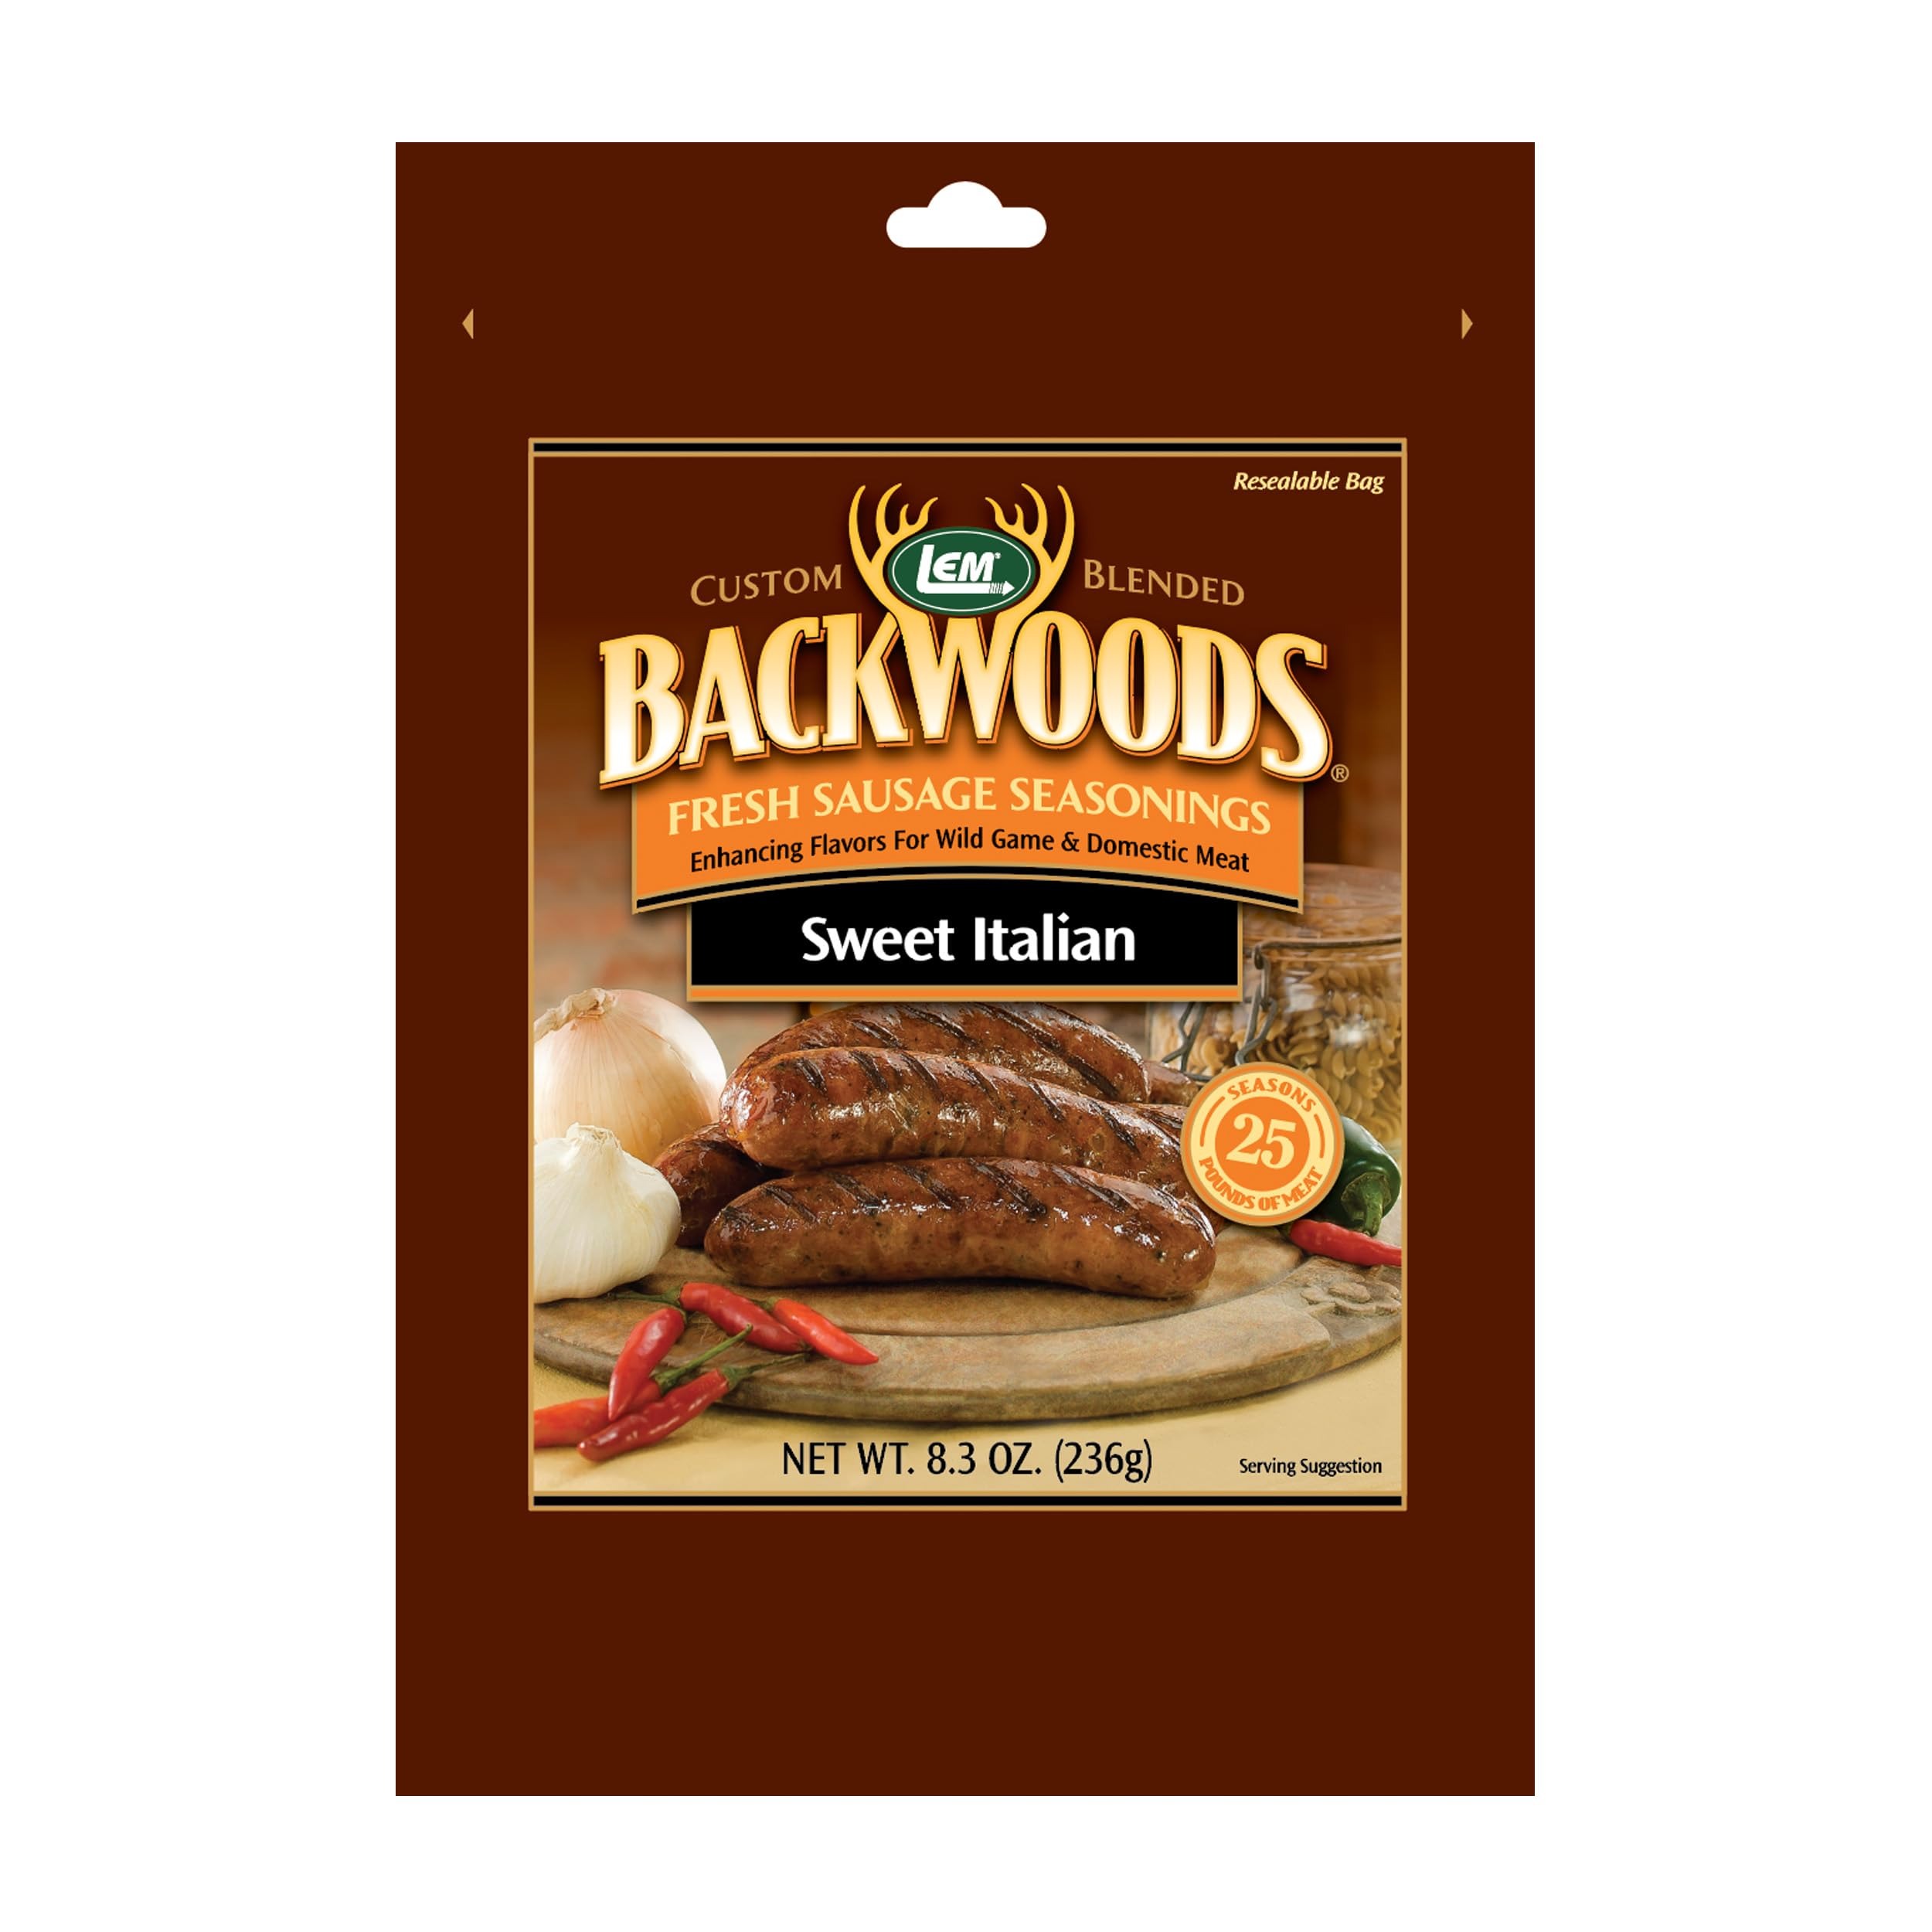
Item Name: LEM Products Backwoods Sweet Italian Fresh Sausage Seasoning, Ideal for Wild Game and Domestic Meat, Seasons Up to 25 Pounds of Meat, 8.3 Ounce Packet
Bullet Point 1: Elevate Your Cooking: Discover the perfect blend of savory spices with our Sweet Italian Fresh Sausage Seasoning. This unique mix is perfect for upgrading the flavor of fresh sausage links or patties.
Bullet Point 2: A Versatile Seasoning: Enhance the flavors of your wild game and domestic meat with our blend of high-quality spices. This seasoning is crafted with just the right amount of peppers, fennel, and sugar for the perfect Sweet Italian Sausage.
Bullet Point 3: Best Uses: First, grind a mixture containing at least 20% pork or pork fat. For smaller batches or if making the entire package, dissolve seasoning in water and mix thoroughly with meat until tacky—instructions on the package.
Bullet Point 4: Processing Directions: Stuff into 32-35mm natural hog or collagen casings (sold separately) or leave bulk to make patties. Links can be grilled, fried, or boiled. Refrigerate the finished product.
Bullet Point 5: All You Need: Each packet of seasoning is designed to produce 25 pounds of consistently flavorful sausage, making it ideal for any sausage-making task. And we make it simple with easy-to-follow instructions on every package.
Bullet Point 6: Fresh sausage seasoning; No MSG
Bullet Point 7: Great for breakfast or anytime
Bullet Point 8: Contains just the right portions of pepper, fennel and sugar to produce an Italian sausage with a slightly sweet flavor
Bullet Point 9: Seasons 25 pounds of meat
Value: 1.0
Unit: Count

Price: 17.93